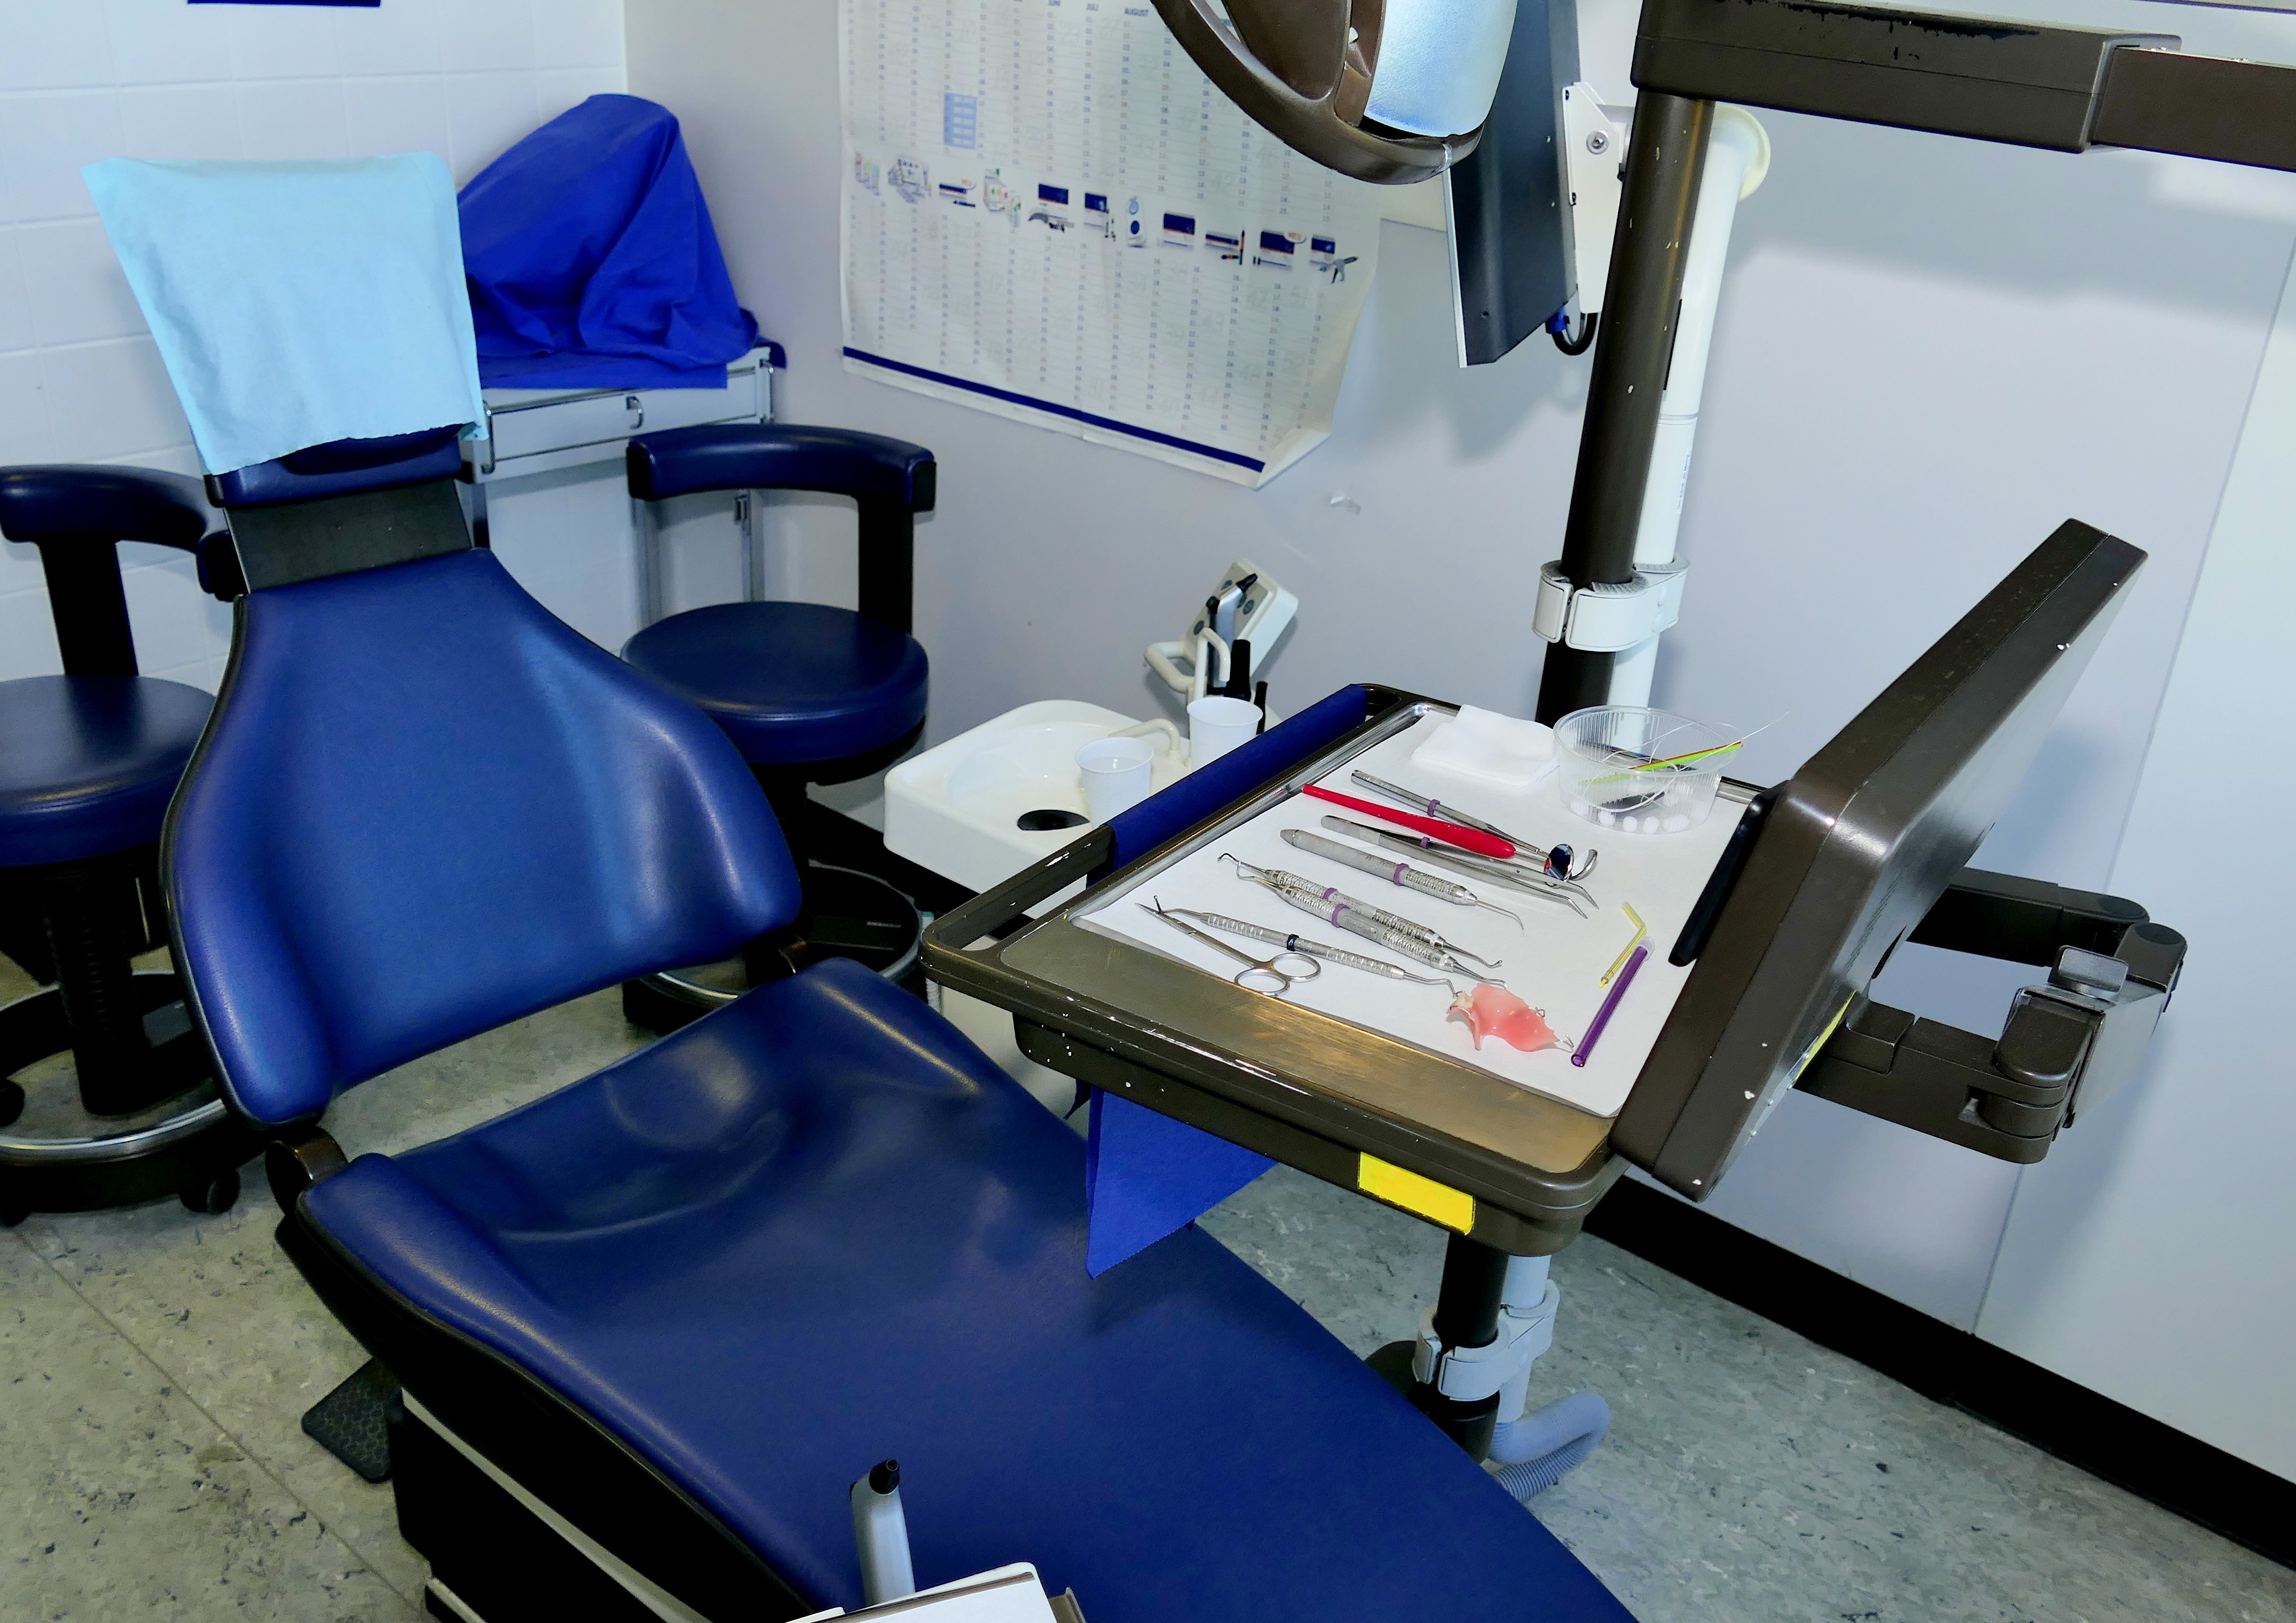
machine, dentist, hospital, clinic, service, medical, dentist chair, zahnarztpraxis, treat teeth, dental instruments, health care, medical equipment